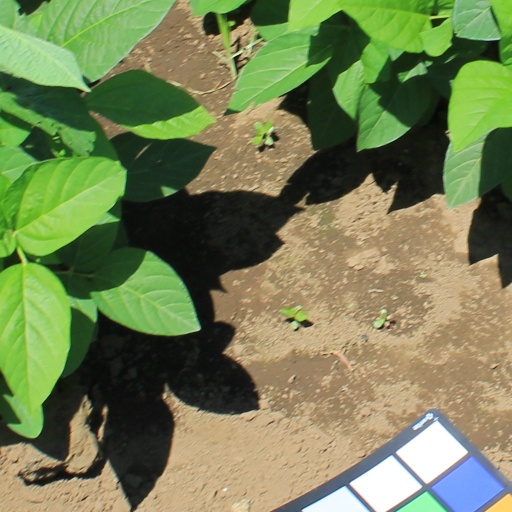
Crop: soybean